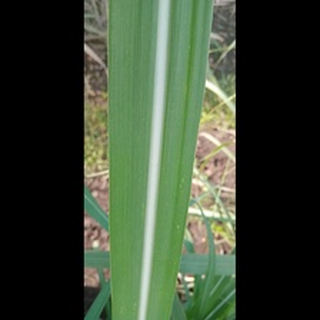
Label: healthy_sugarcane